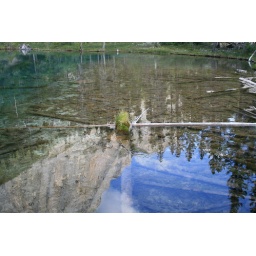
Hard to tell what is under the water and what is a reflection. The foreground is the reflection of the mountain and the sky.